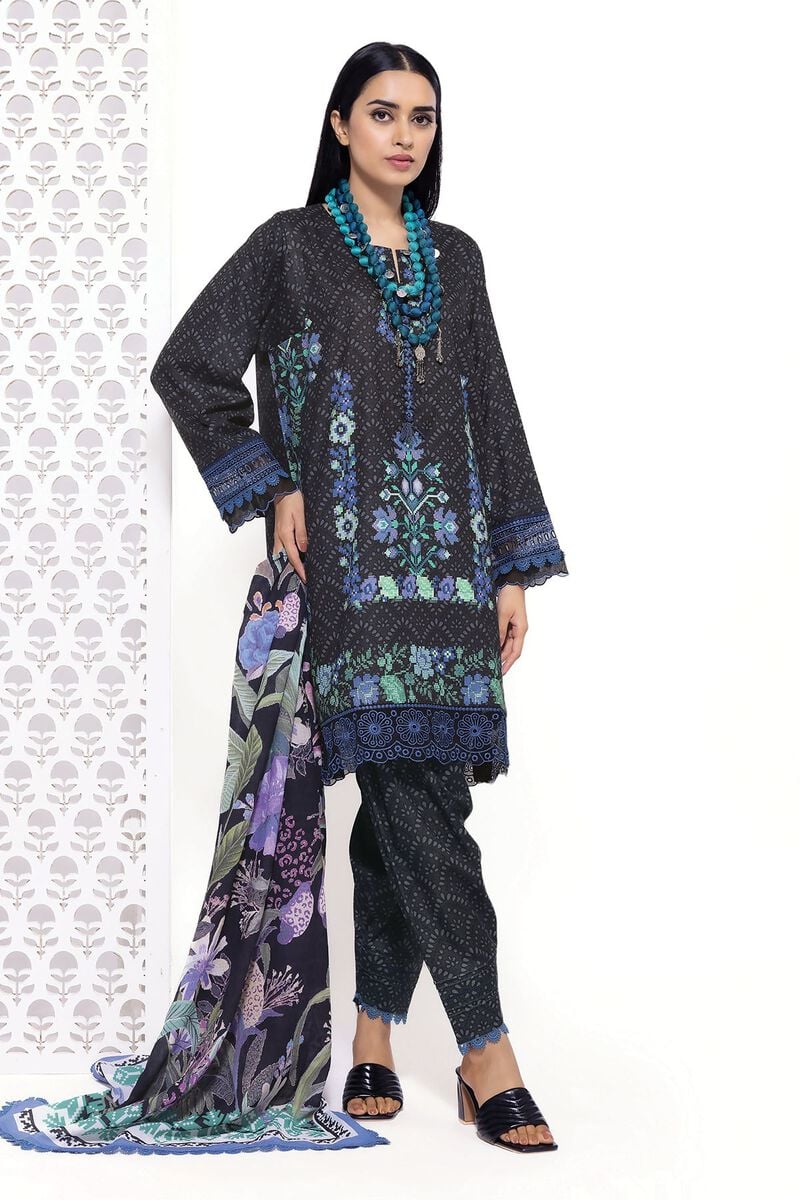
black multi embroidered cotton suit